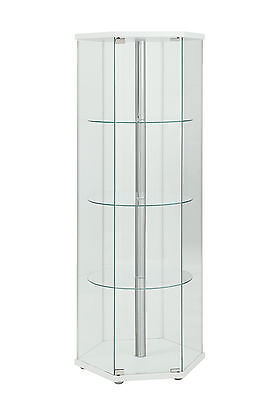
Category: cabinet